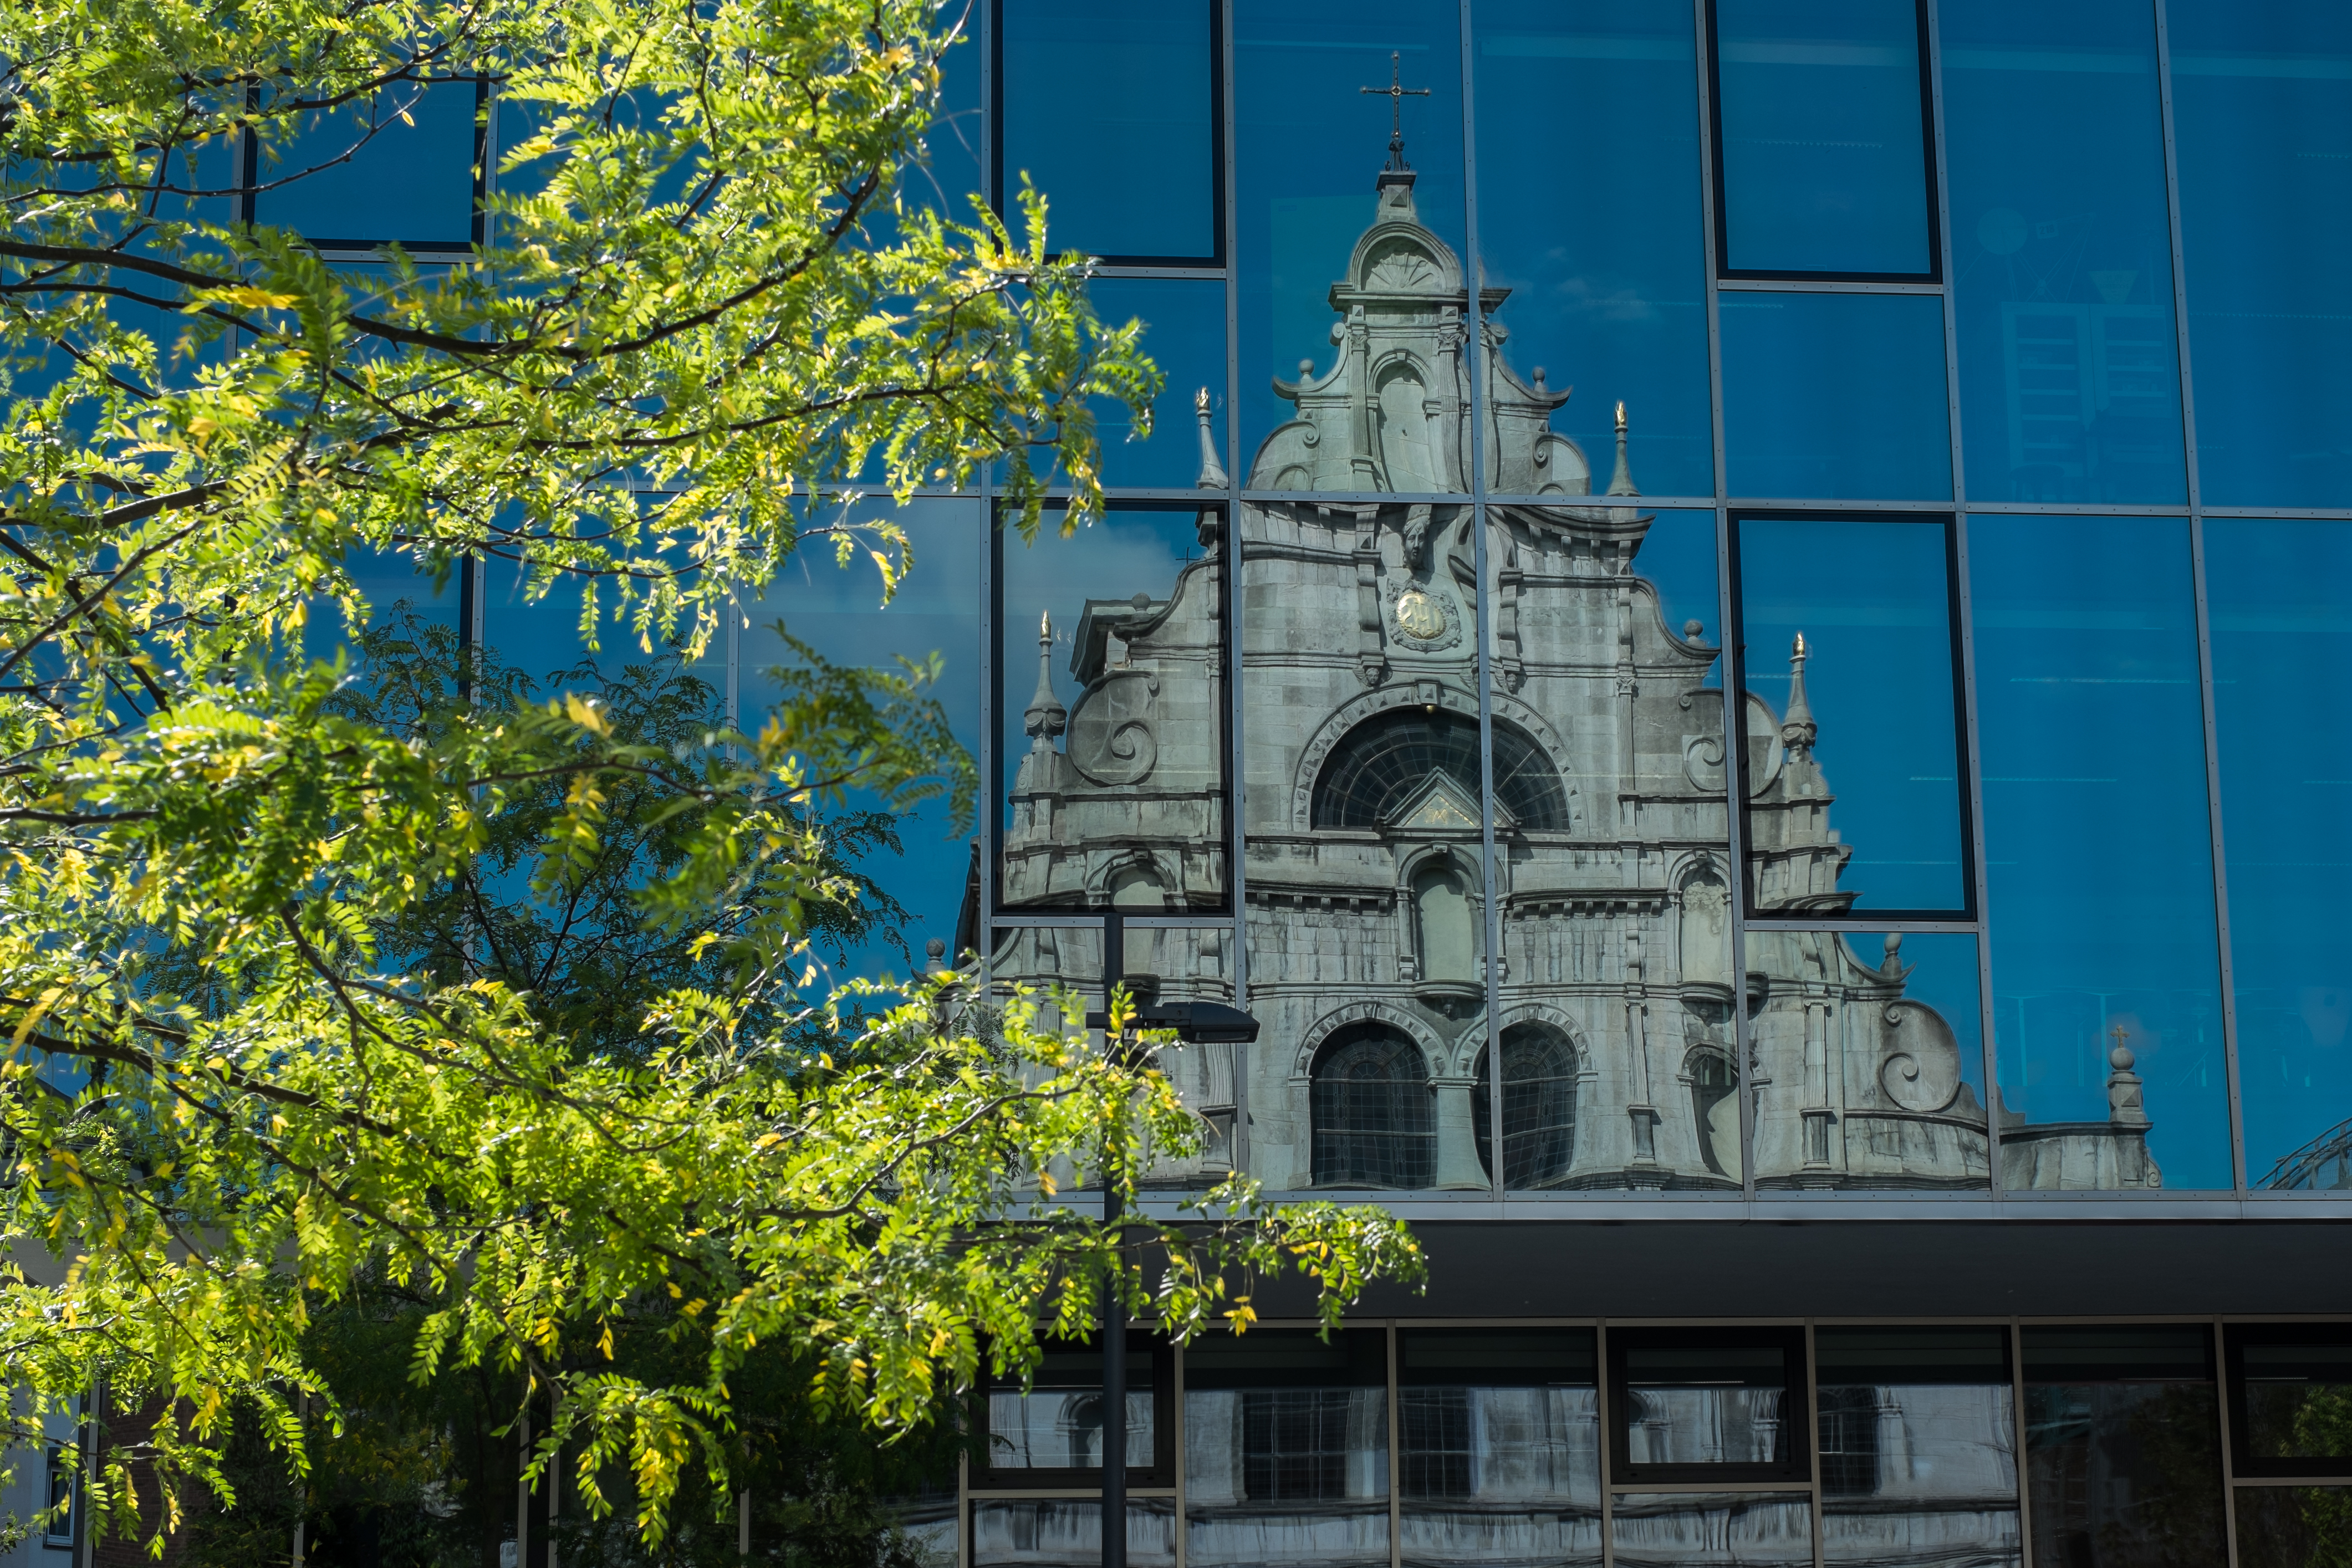
architecture, landmark, facade, church, cathedral, place of worship, reflections, germany, aken